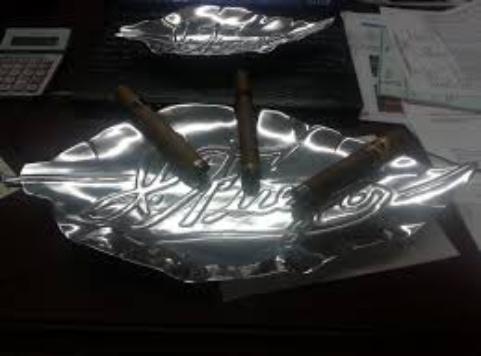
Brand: J Fuego
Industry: Necessities